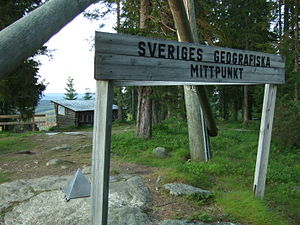
Ånge kommun
Ånge kommune ligger i det länet Västernorrlands län i landskapet Medelpad i Sverige. Kommunen har grænser til nabokommunerne Sundsvall, Nordanstig, Hudiksvall, Ljusdal, Härjedalen, Berg og Bräcke. Kommunens administraion ligger i byen Ånge.